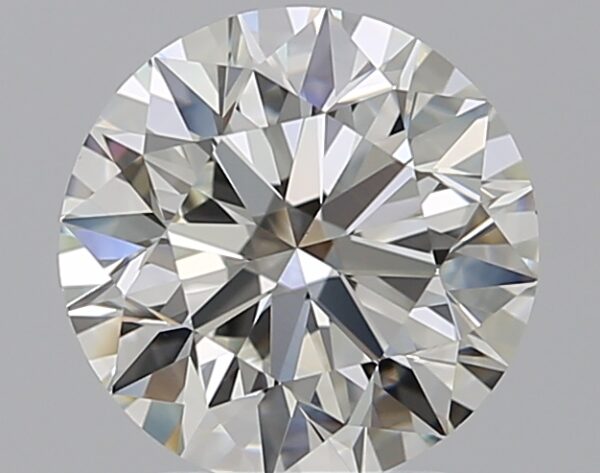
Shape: round
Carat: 2.51
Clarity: VVS2
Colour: J
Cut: EX
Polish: EX
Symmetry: EX
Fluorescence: M
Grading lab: GIA
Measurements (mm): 8.61 x 8.65 x 5.41